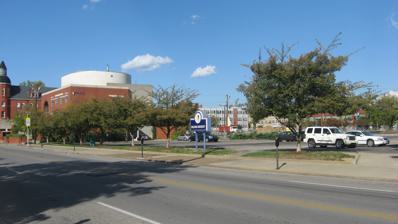
Building: Porter–Todd House
Country: United States of America
Year built: 1869
Historic house in Kentucky, United States United States historic place Porter–Todd House U.S. National Register of Historic Places Show map of Kentucky Show map of the United States Location 929 S. 4th St., Louisville, Kentucky Coordinates 38°14′29″N 85°45′33″W / 38.24139°N 85.75917°W / 38.24139; -85.75917 Area 0.1 acres (0.040 ha) Built 1869 Architectural style Italianate NRHP reference No. 79001013 Added to NRHP April 30, 1979 The Porter–Todd House , an Italianate house at 929 S. 4th St. in Louisville, Kentucky , was built in 1869.  It was listed on the National Register of Historic Places in 1979. It is a white-painted brick building with two front porches that are "among a very few fine examples of decorative Victorian cast iron work remaining in Louisville." The house was built for Charles C. Porter, a milliner , sometime during 1869–1875, but Porter had to mortgage the house by 1876.  The mortgage-holder, James Todd, eventually acquired the property at a bankruptcy auction, and descendants of Todd seem to have owned and rented out the house until 1929. In 1979 it was the home of the American Saddle Horse Breeders Association . Site of the house The house may have been moved or destroyed. References